Bratunac

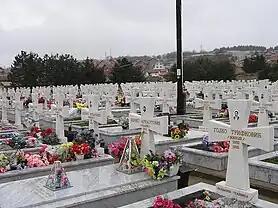
Serbian Orthodox cemetery in Bratunac.

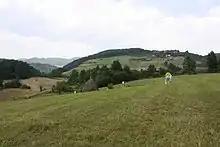
The landscape of Bratunac

The following table gives a preview of total number of registered people employed in professional fields per their core activity (as of 2018):